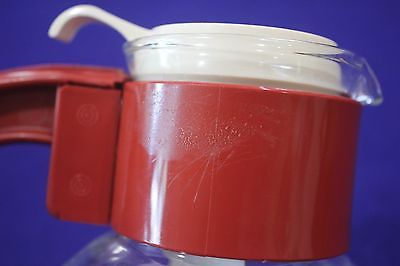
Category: kettle